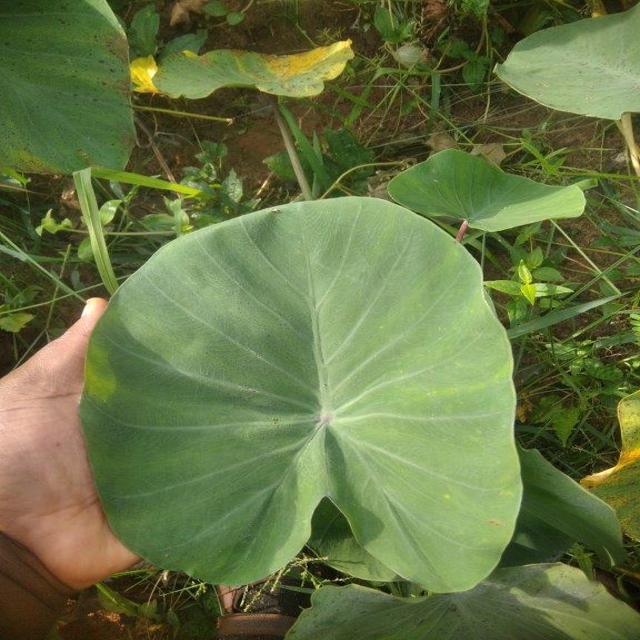
Label: Healthy